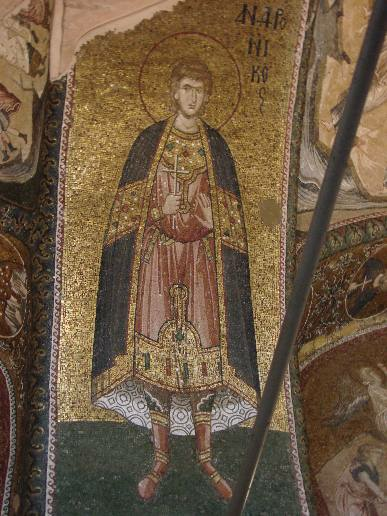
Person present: No